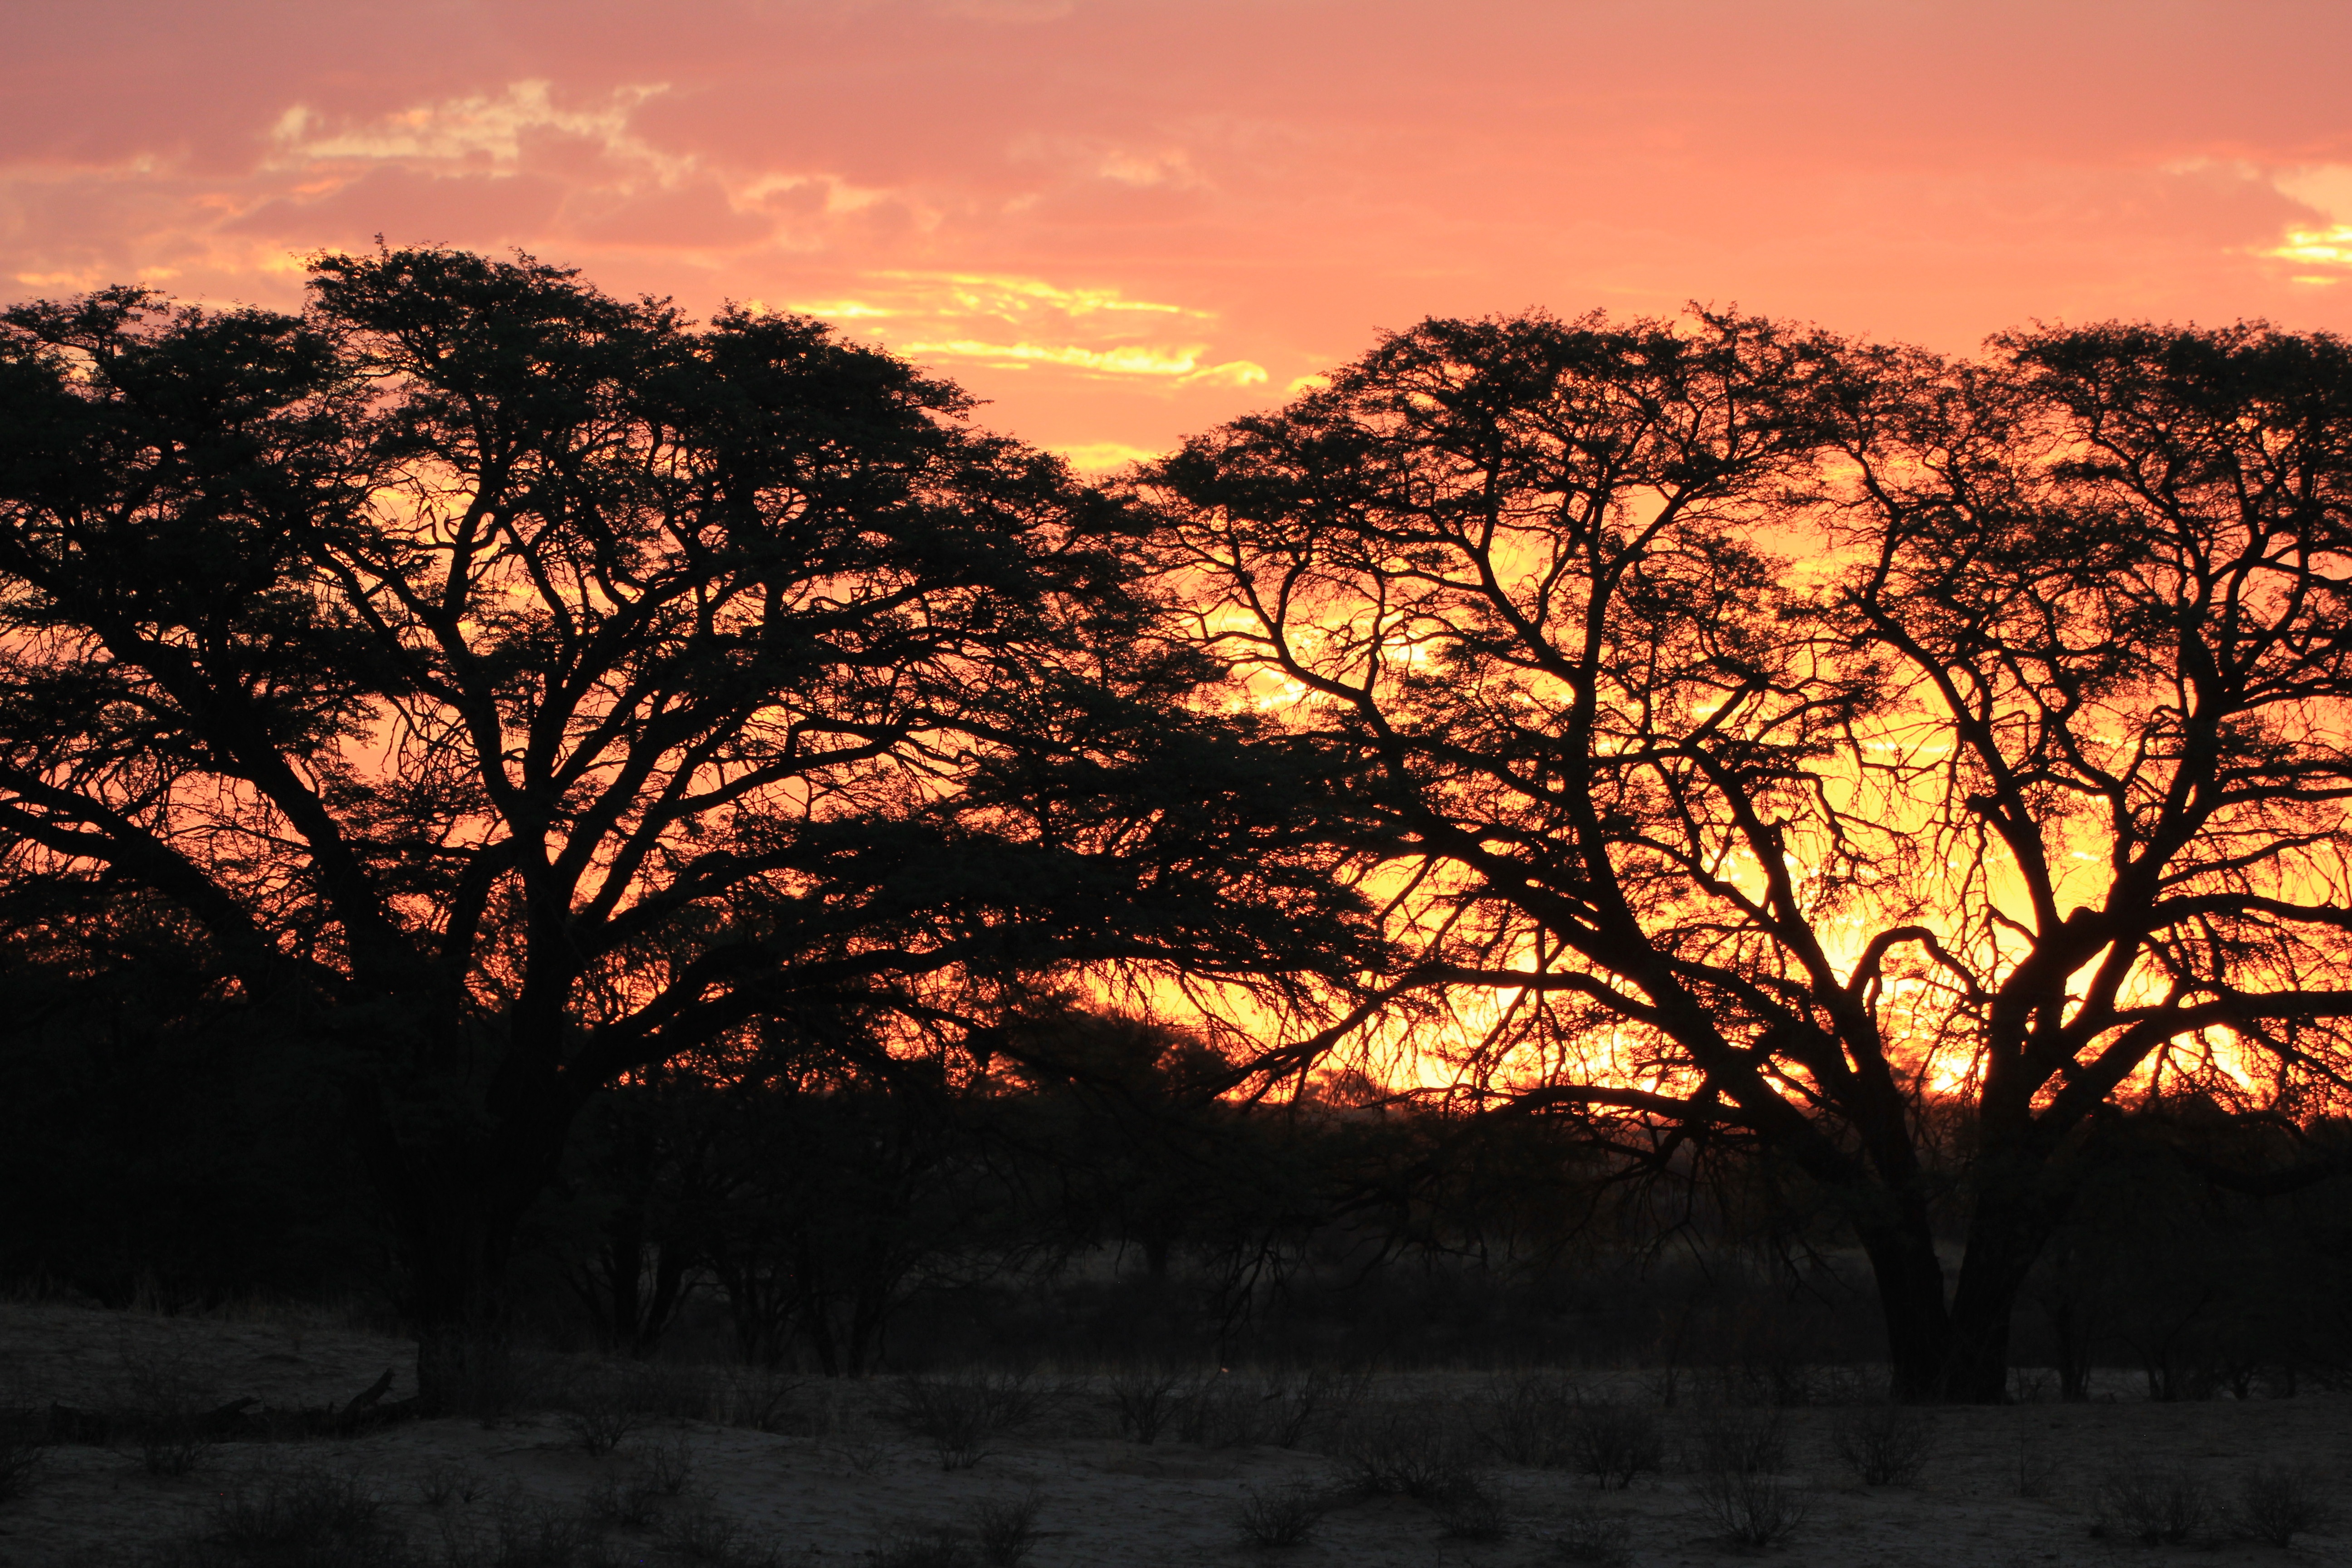
tree, nature, branch, silhouette, cloud, plant, sky, sunrise, sunset, field, sunlight, morning, dawn, dusk, evening, autumn, africa, savanna, afterglow, kalahari, atmospheric phenomenon, woody plant, red sky at morning